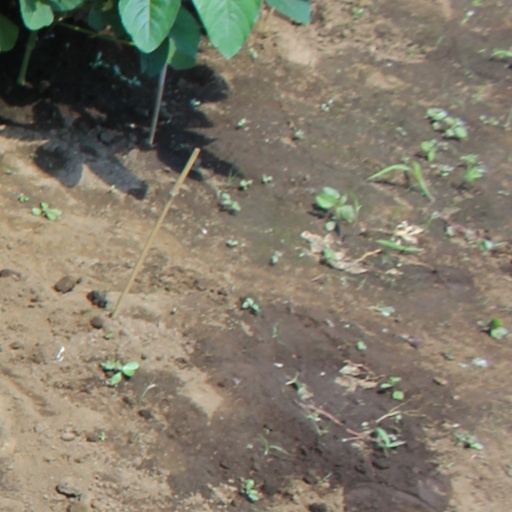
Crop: soybean